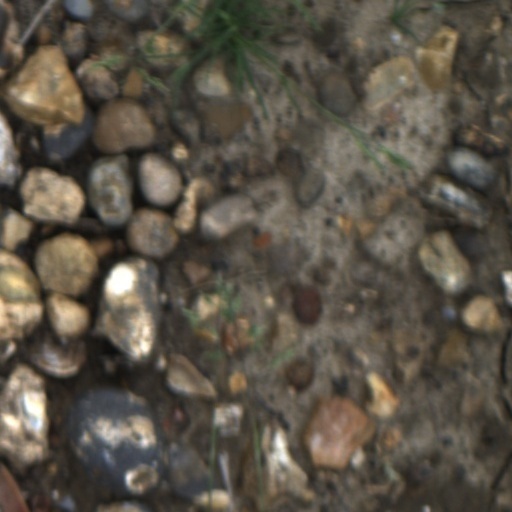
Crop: wheat